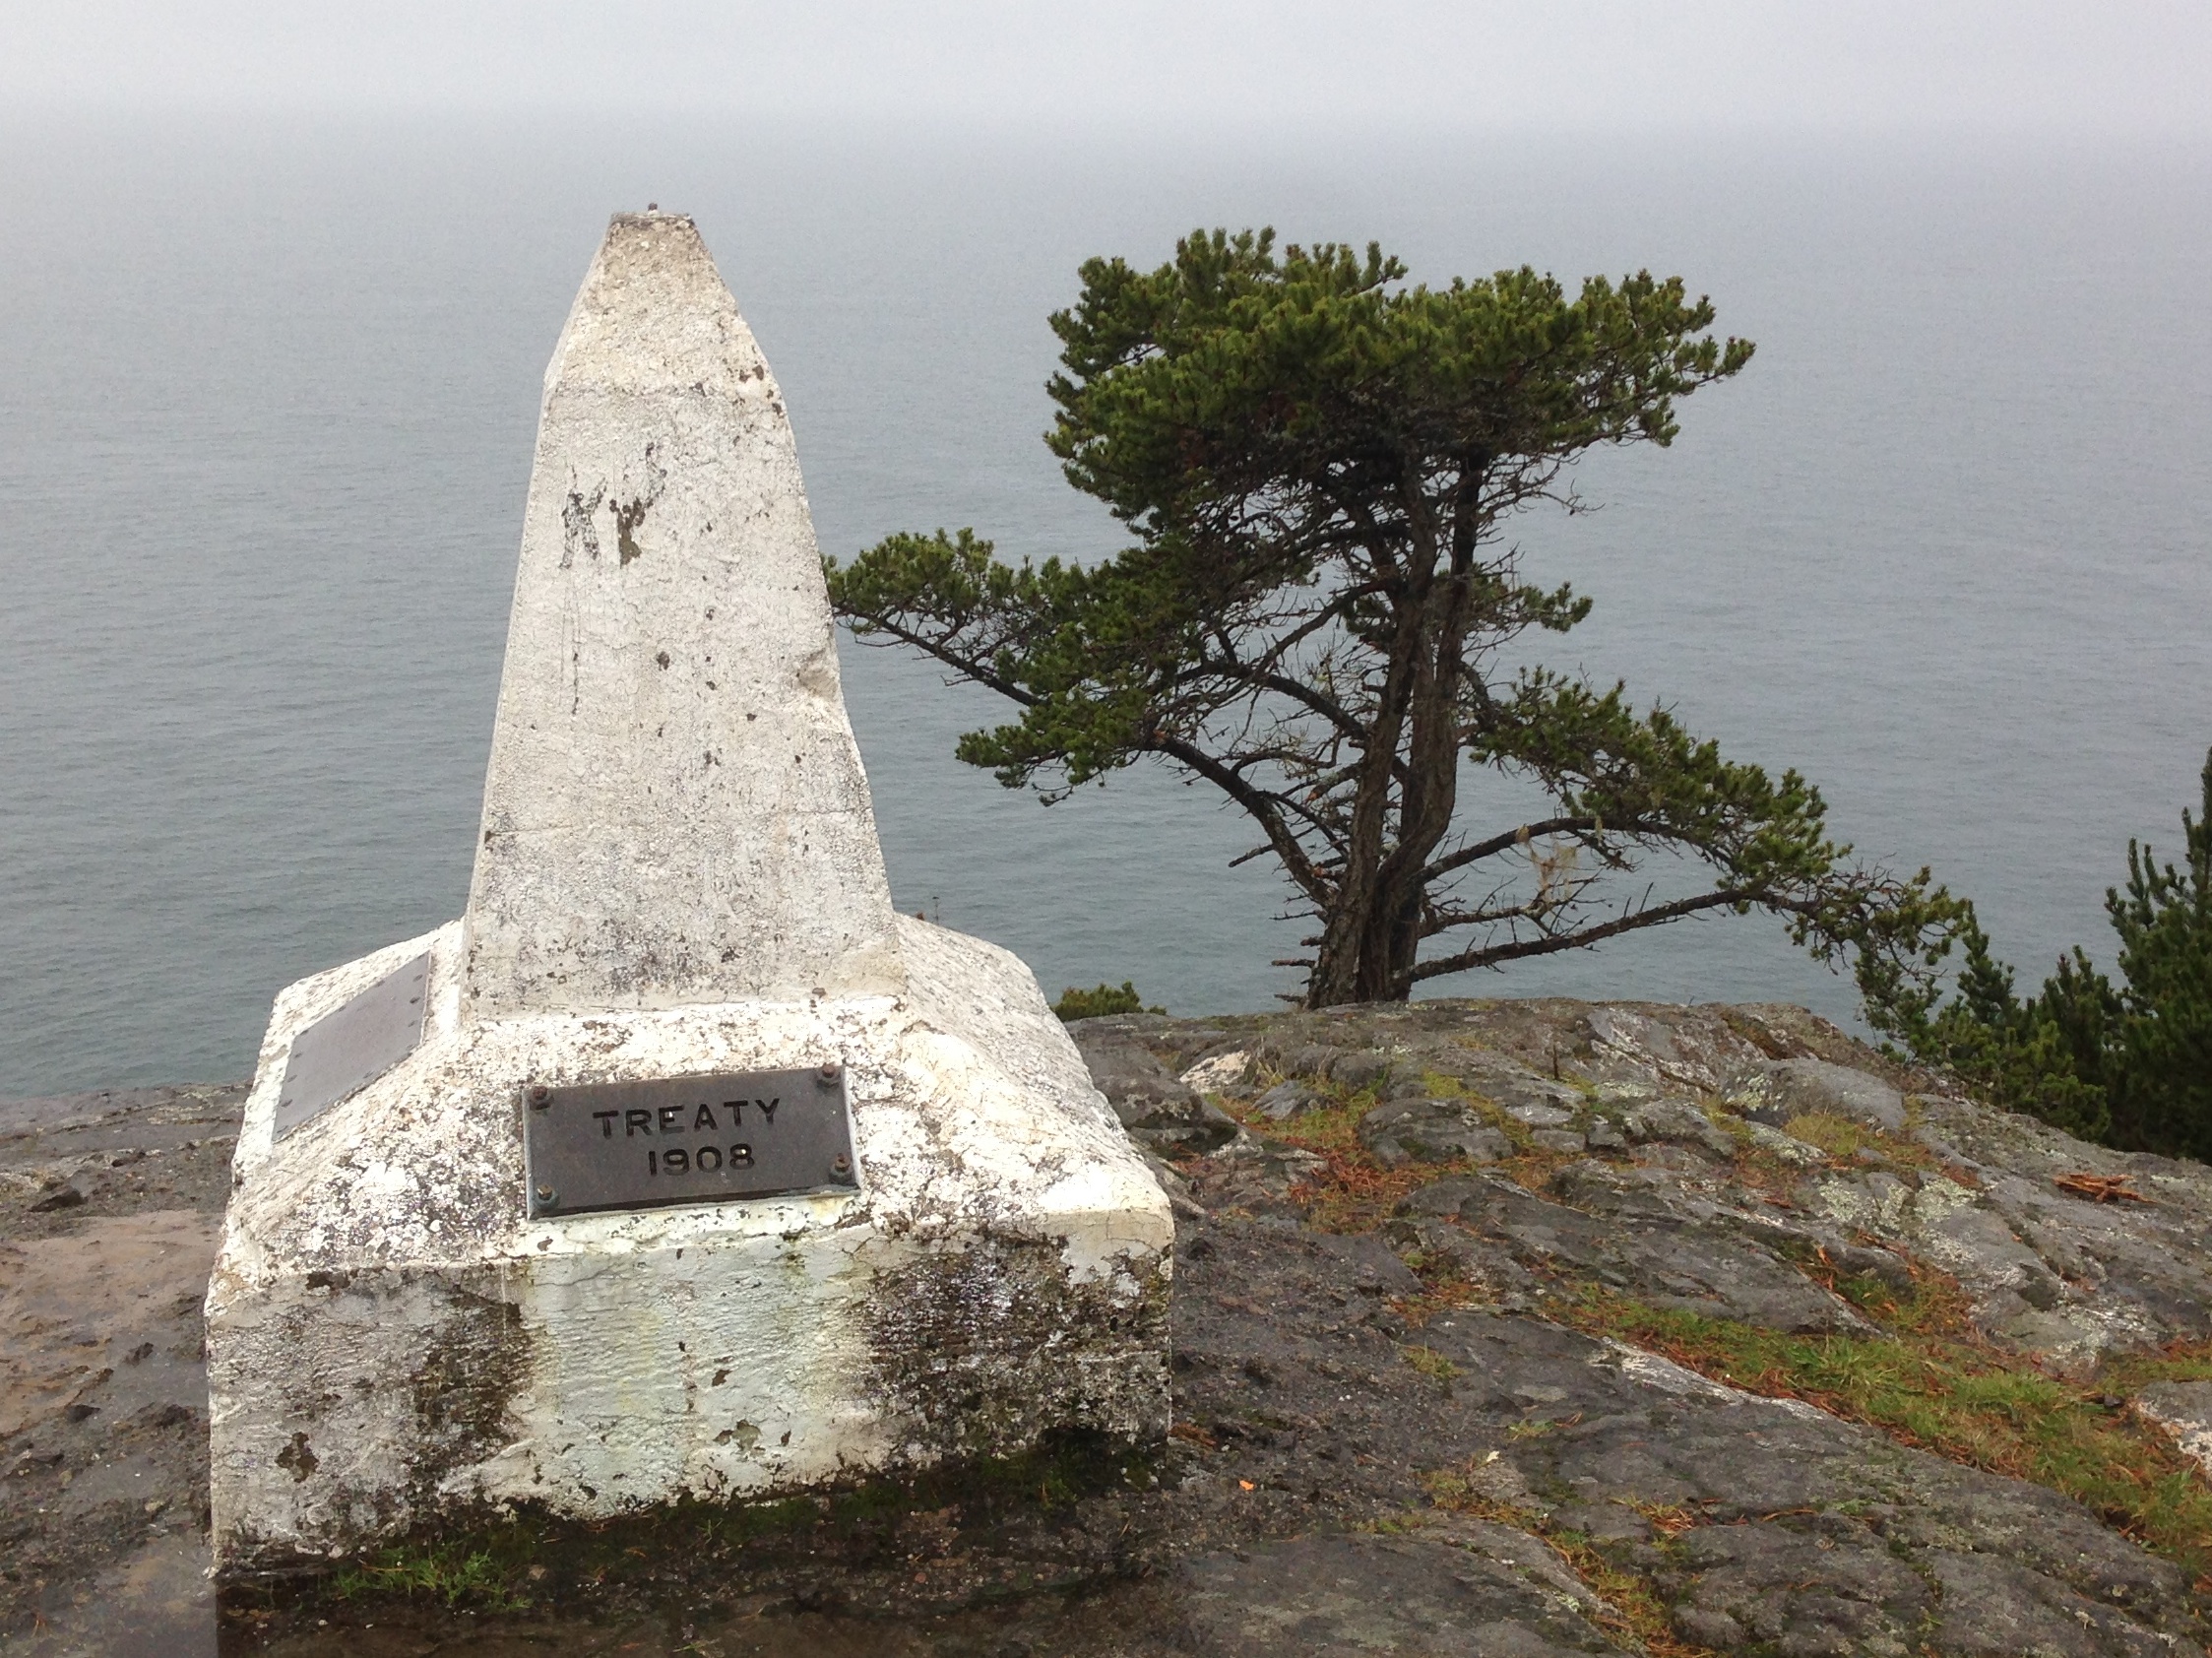
sea, coast, rock, monument, cliff, tower, fortification, terrain, ruins, monolith, archaeological site, ancient history